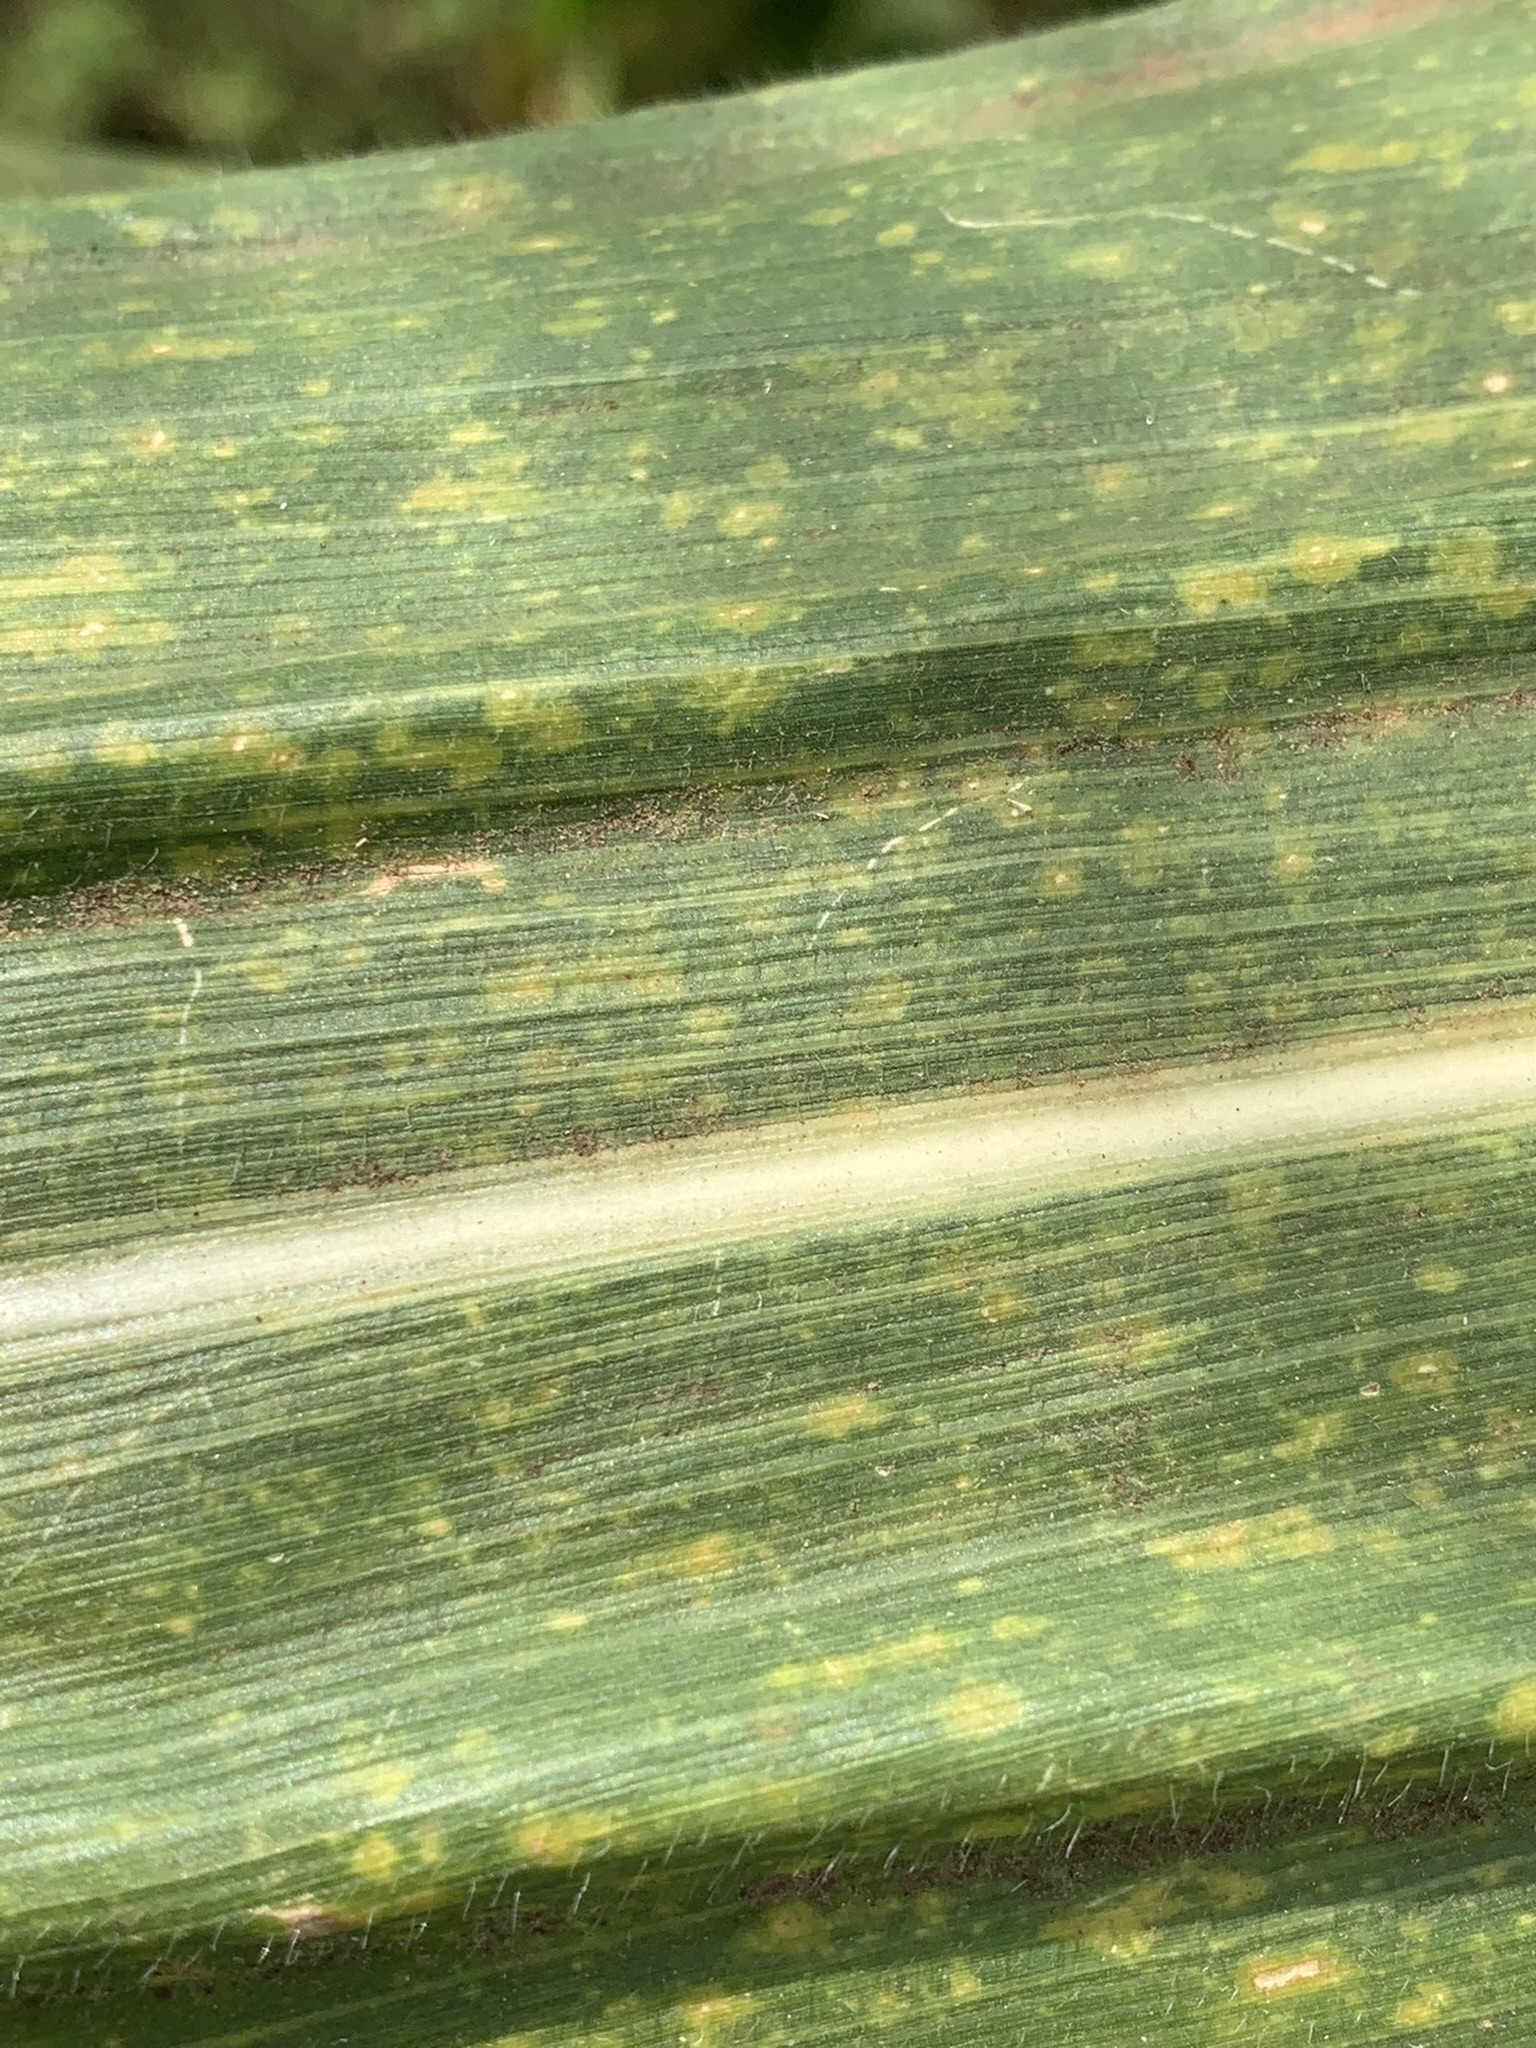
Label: MLN